Boris Johnson

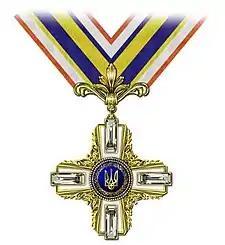
Order of Liberty

Johnson was baptised Catholic and later confirmed in the Church of England, but has said that his faith "comes and goes" and that he is not a serious practising Christian. In 2020 his son Wilfred was baptised Catholic. Johnson and Symonds married in a Catholic ceremony at Westminster Cathedral on 29 May 2021. Since he was baptised Catholic, but his previous weddings were not conferred by the Catholic Church, the Catholic Church considered them putatively invalid.